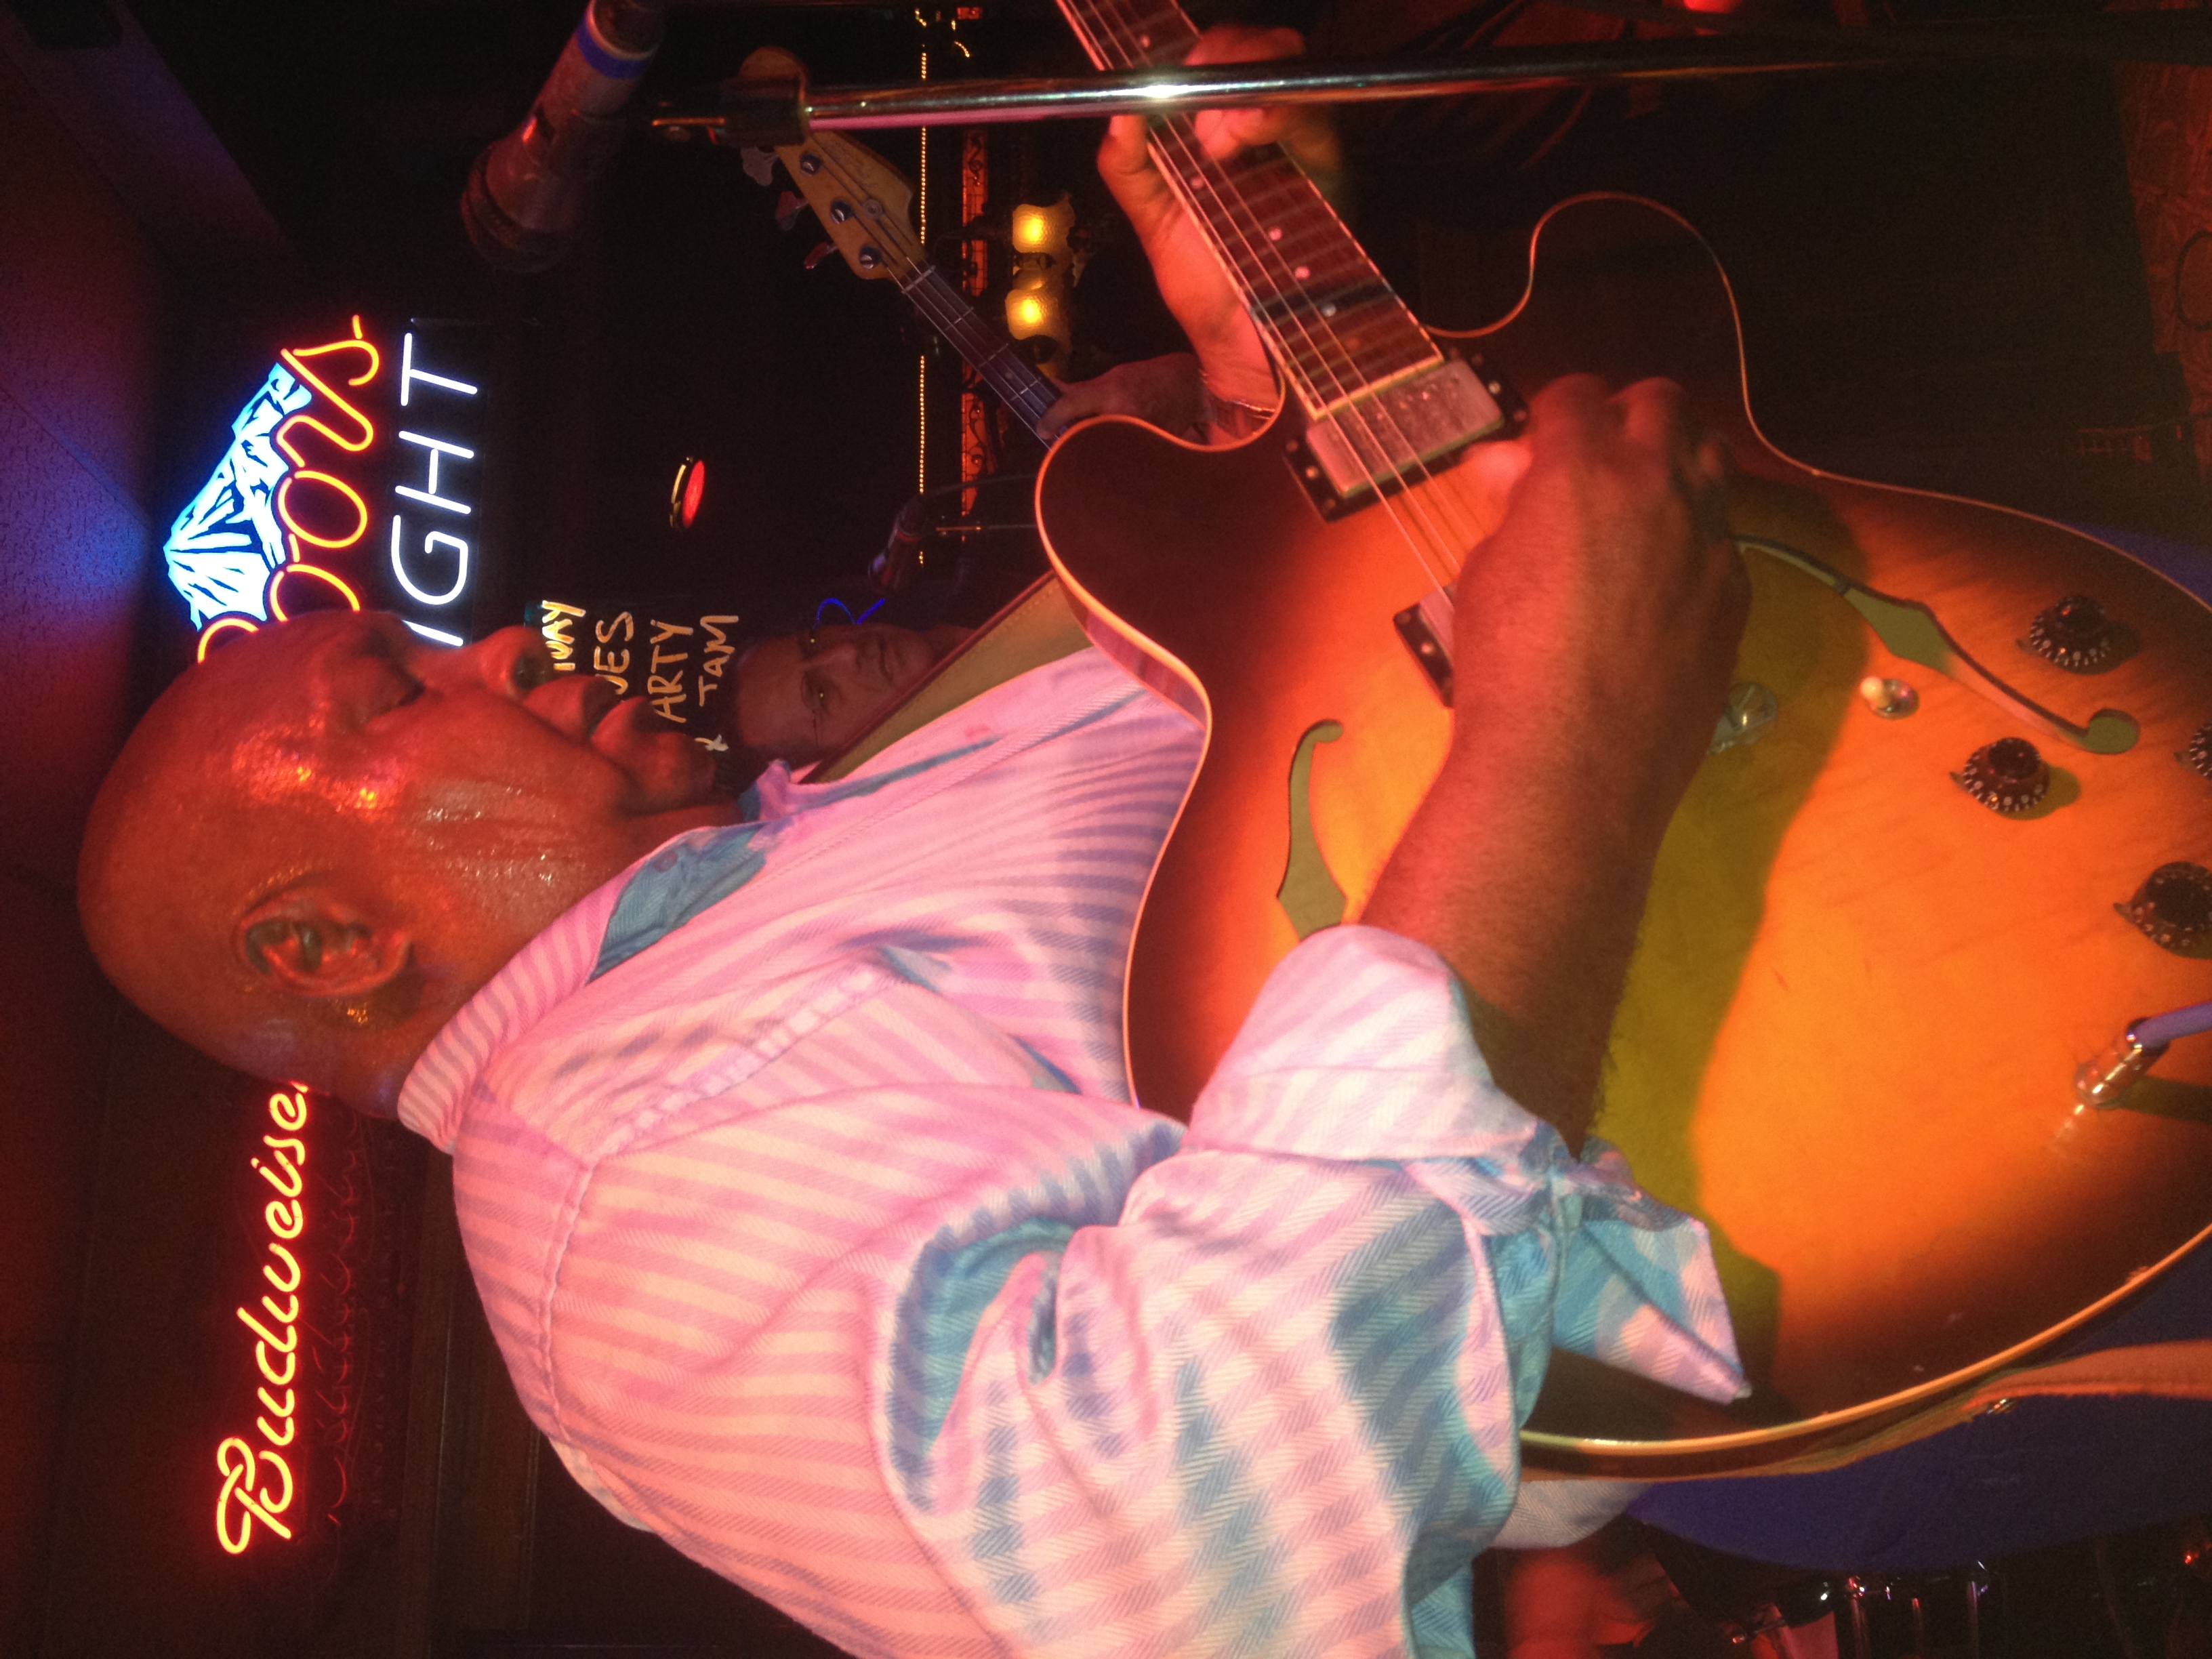
music, guitar, concert, musician, stage, performance, bassist, singing, guitarist, drums, drummer, entertainment, performing arts, singer songwriter, string instrument